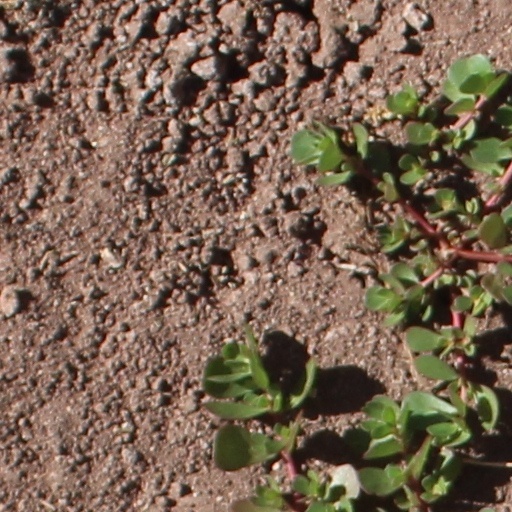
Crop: wheat